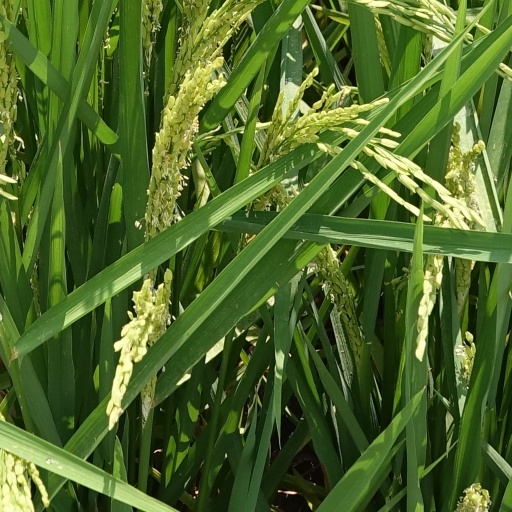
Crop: rice